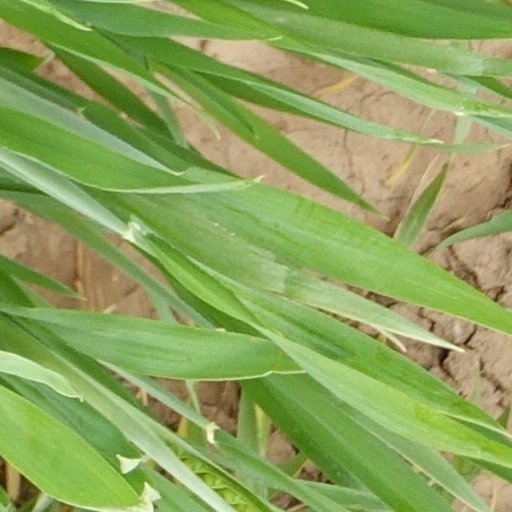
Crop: wheat